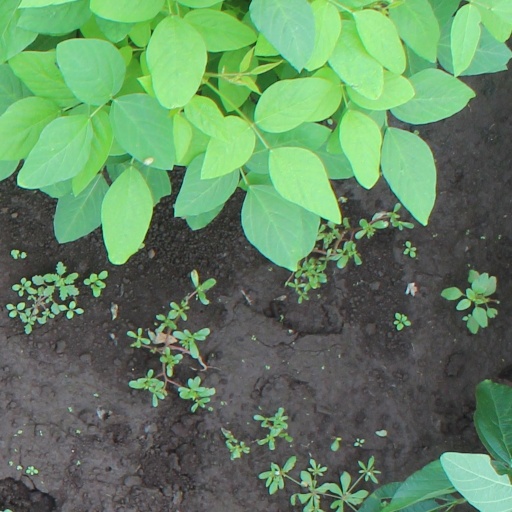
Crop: soybean